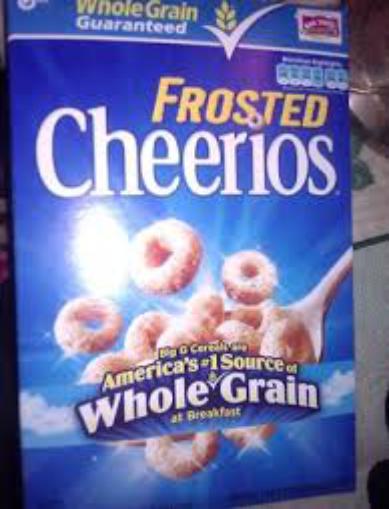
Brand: Frosted Cheerios
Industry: Food